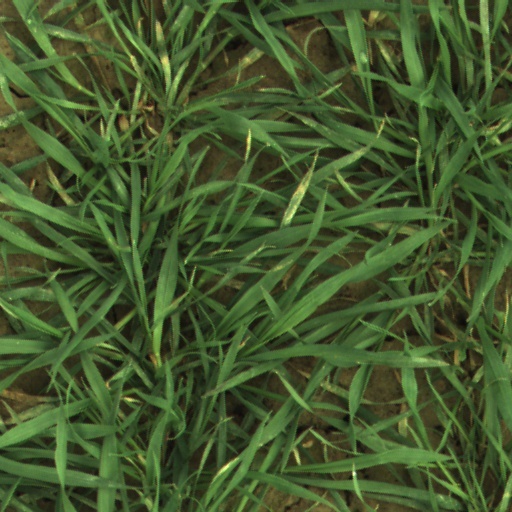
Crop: wheat